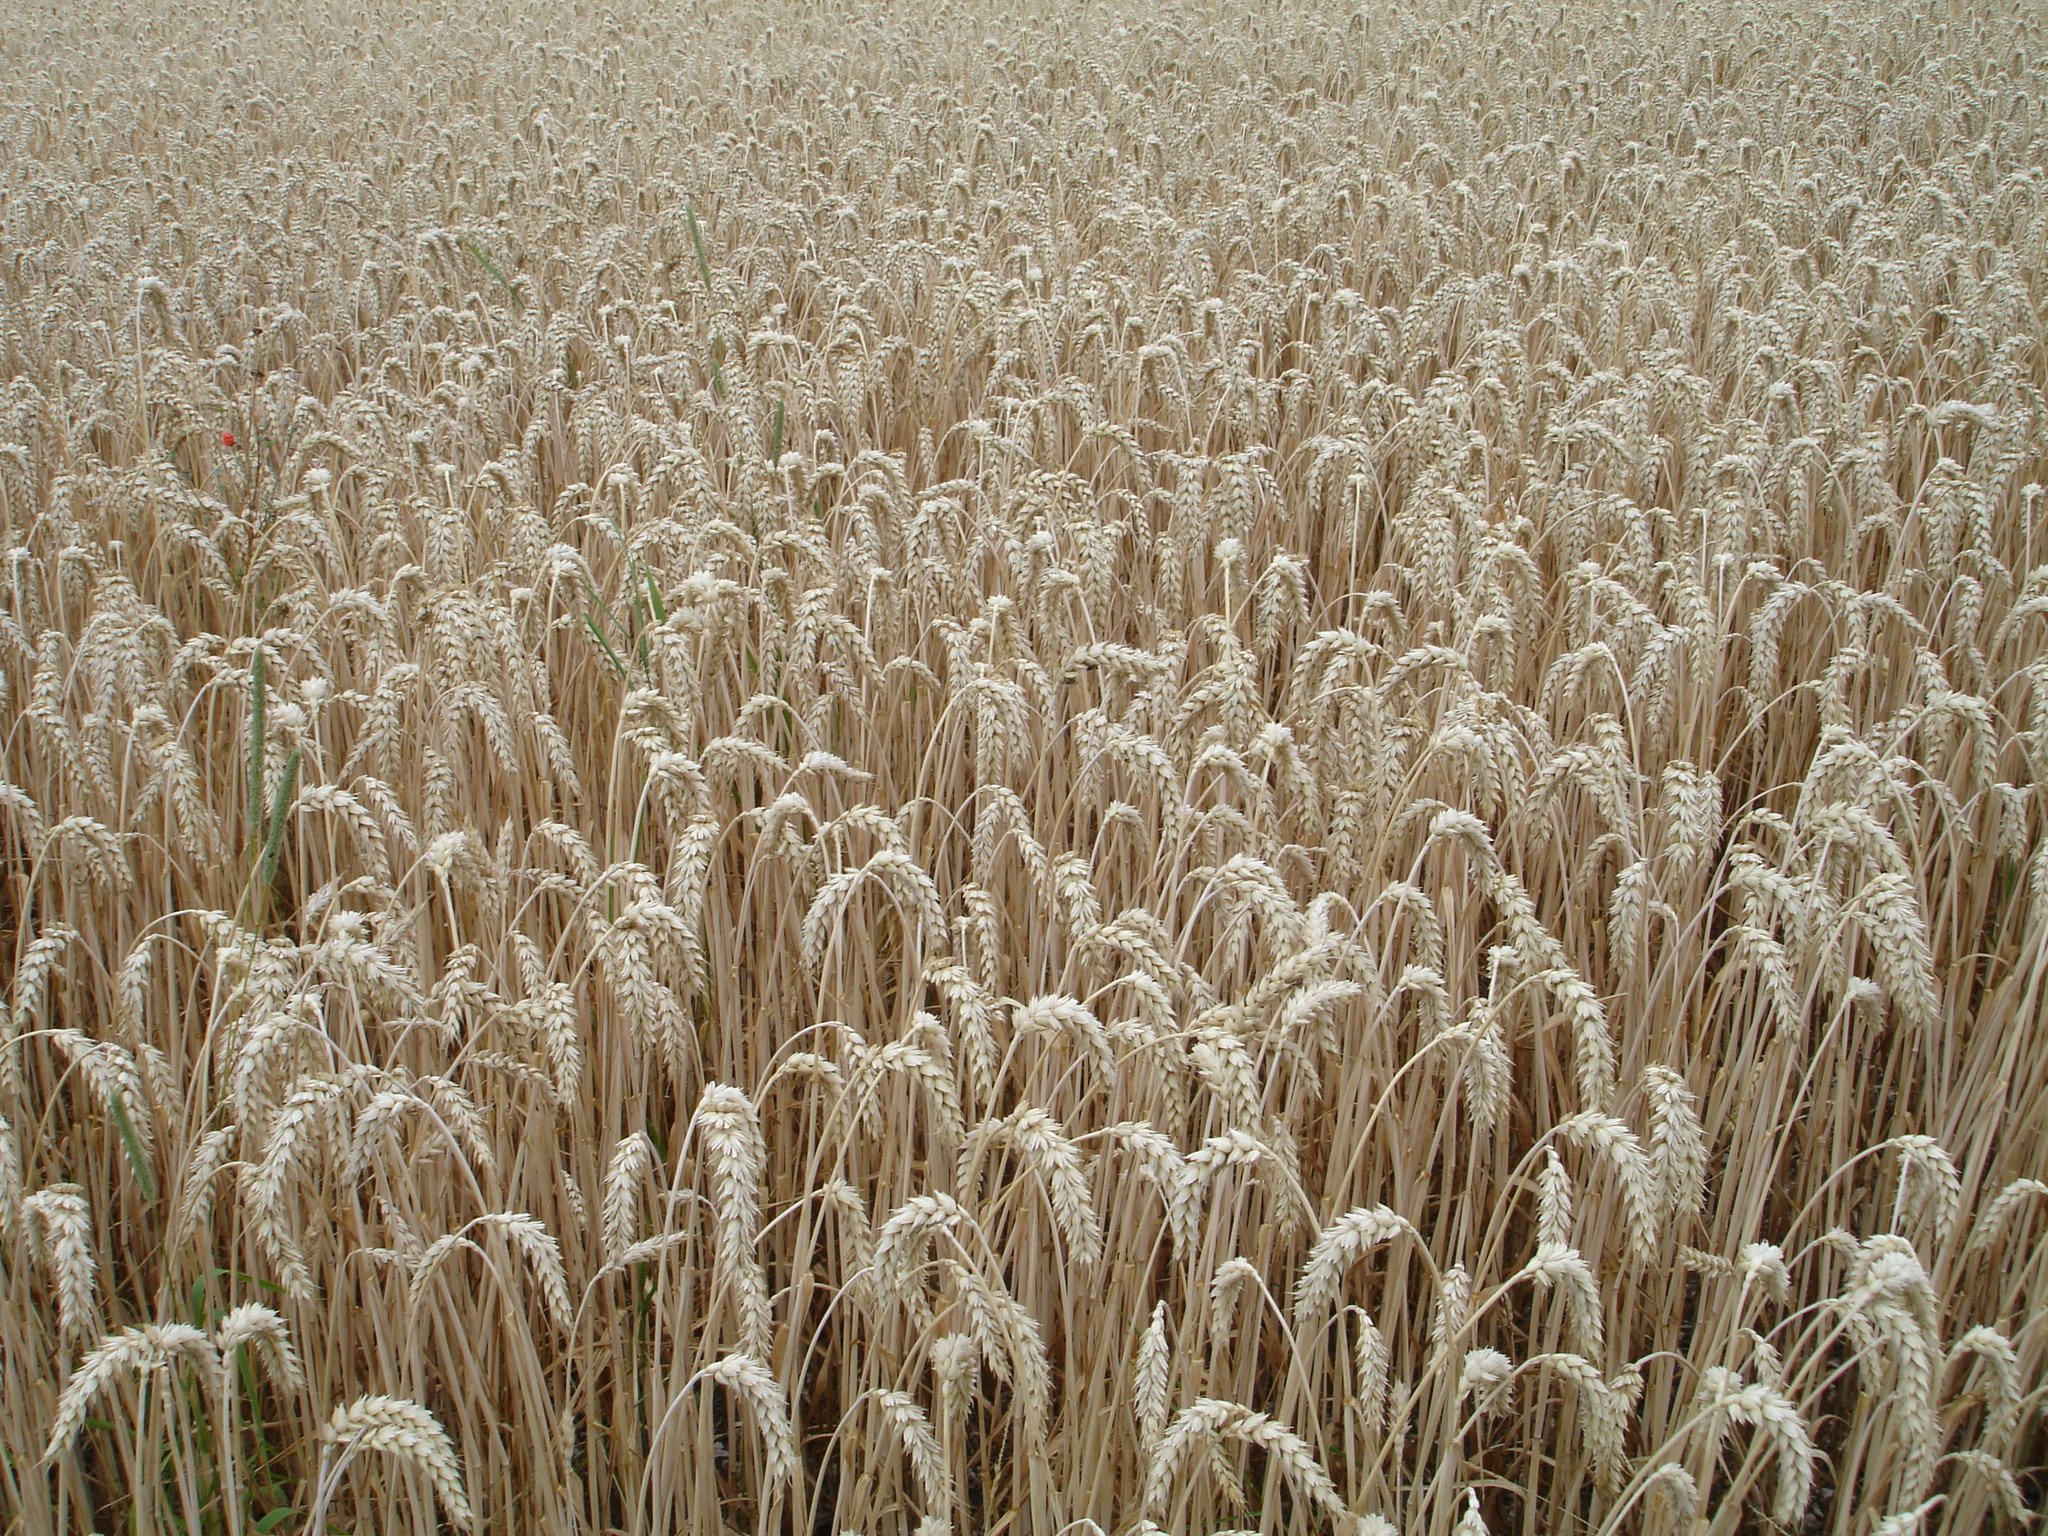
grass, plant, field, barley, wheat, grain, prairie, food, crop, ear, agriculture, eat, cereal, wheat field, grassland, rye, cereals, arable, flowering plant, commodity, emmer, triticale, grass family, land plant, phragmites, food grain, einkorn wheat